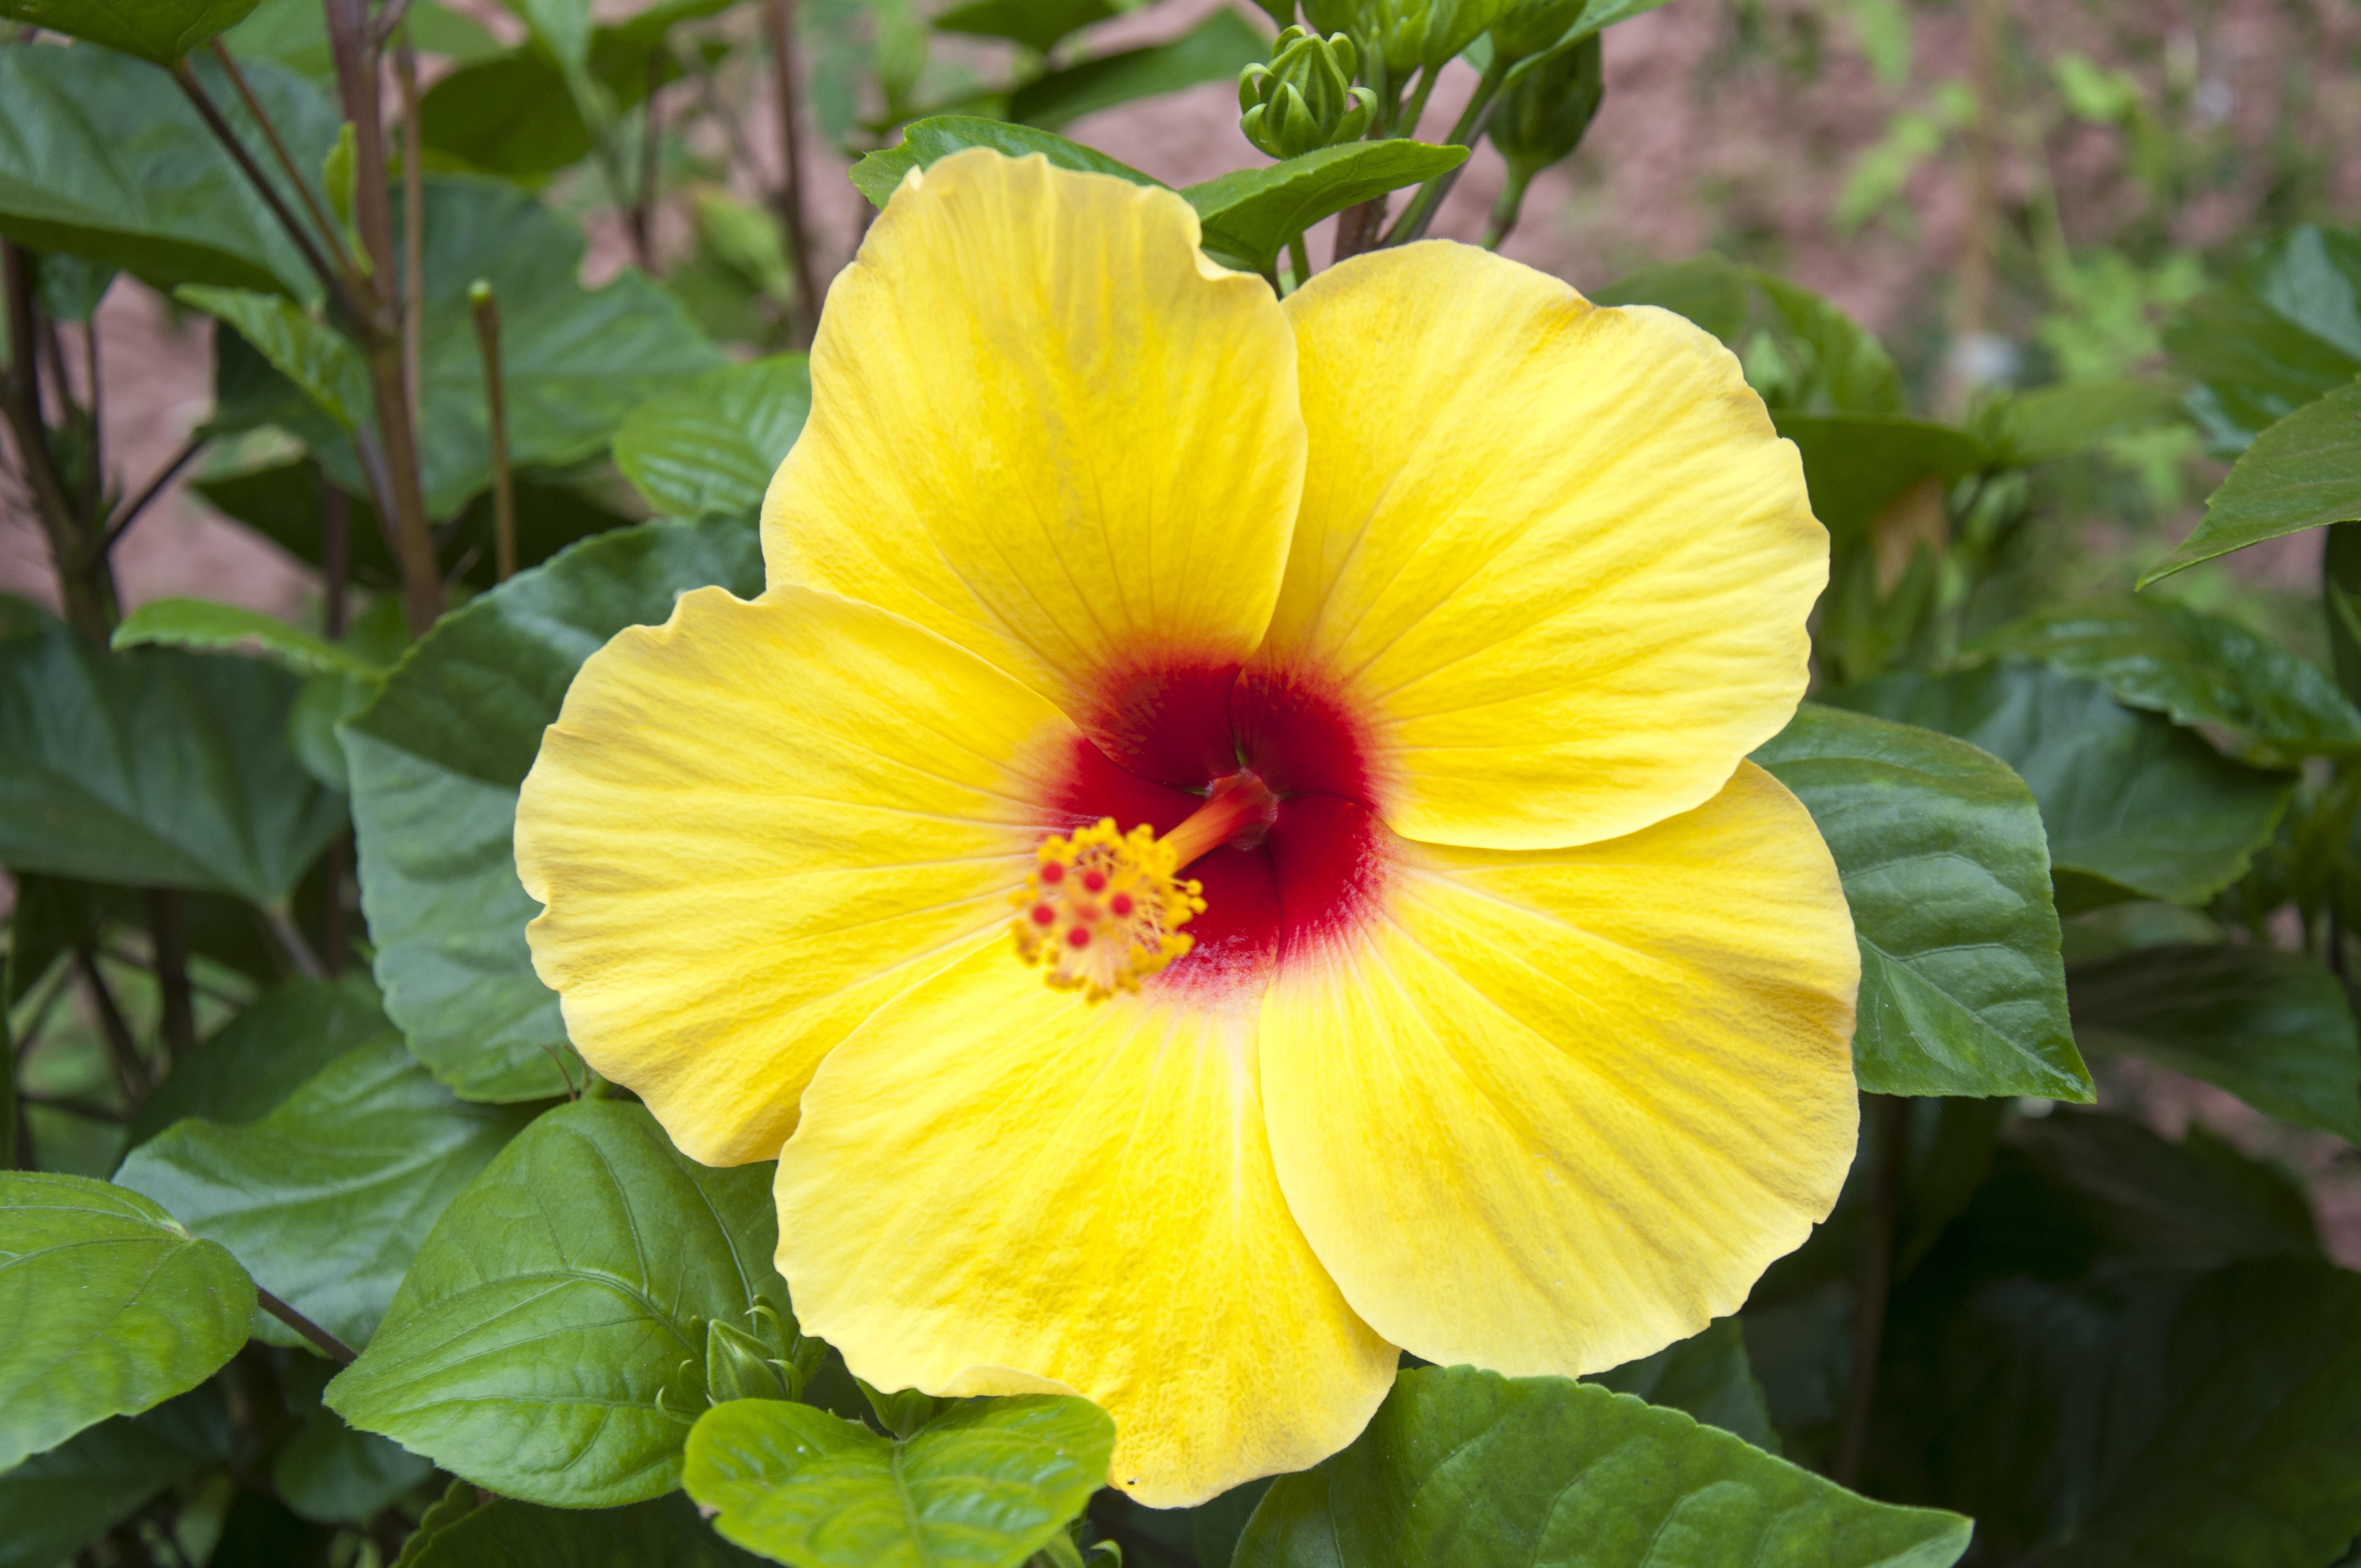
plant, flower, petal, botany, yellow, flora, leaves, hibiscus, evening primrose, malvales, flowering plant, chinese hibiscus, annual plant, land plant, mallow family, large flowered evening primrose